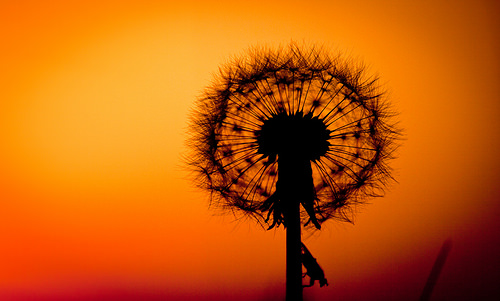
Flower: dandelion